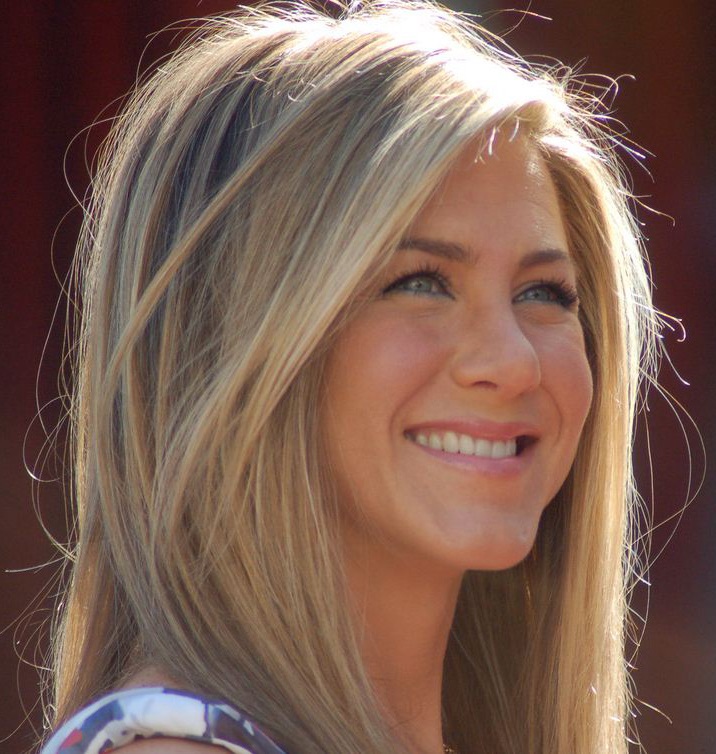
เจนนิเฟอร์ อนิสตัน

| name = เจนนิเฟอร์ อนิสตัน
| image = JenniferAnistonHWoFFeb2012.jpg
| imagesize = 250px
| caption = อนิสตันในงานจารึกฮอลลีวูดวอล์กออฟเฟมในเดือนกุมภาพันธ์ พ.ศ. 2012
|birth_name = เจนนิเฟอร์ โจอันนา อนิสตัน
| birth_place = ลอสแอนเจลิส รัฐแคลิฟอร์เนีย สหรัฐอเมริกา
| spouse = แบรด พิตต์(2000–2005) จัสติน เทอรู(2015–2017)
| occupation = ​
| yearsactive = 1987–ปัจจุบัน
| notable role = เรเชล กรีนจากเรื่อง เฟรนส์​(ค.ศ.1994–2004)เกรซ คอนเนลลีจากเรื่อง 7 วันนี้ พี่ขอเป็นพระเจ้า​(ค.ศ.2004)​
| homepage =
| emmyawards = นักแสดงนำหญิงยอดเยี่ยม สาขาซีรีส์ตลก ค.ศ. 2002 - เฟรนส์
| goldenglobeawards = นักแสดงนำหญิงยอดเยี่ยม จากซีรีส์ทางโทรทัศน์ประเภทเพลงหรือตลก ค.ศ. 2002 - เฟรนส์
| imdb_id = 0000098
เจนนิเฟอร์ โจอันนา อนิสตัน (; เกิด 11 กุมภาพันธ์ ค.ศ. 1969) เป็นนักแสดงและโปรดิวเซอร์​ชาวอเมริกัน เธอเป็นบุตรสาวของจอห์น อนิสตัน และแนนซี โดว์ อนิสตันเริ่มต้นอาชีพนักแสดงจากการเป็นตัวประกอบในฉากหลังที่ไม่ขึ้นเครดิตในภาพยนตร์ไซไฟ​เรื่อง "Mac and Me" ใน ค.ศ. 1988 จากนั้นเธอก็เริ่มมีผลงานการเป็นนักแสดงสมทบและนักแสดงรับเชิญในละครโทรทัศน์​แนว​ซิตคอมของช่องบริษัทแพร่สัญญาณฟ็อกซ์|ฟ็อกซ์และบริษัทแพร่สัญญาณแห่งชาติ|เอ็นบีซีอีกหลายเรื่อง ก่อนใน ค.ศ. 1993 เธอจะ​ได้รับโอกาสในการเป็นนักแสดงนำเป็นครั้งแรกในภาพยนตร์สยองขวัญ​เรื่อง "มันแอบอยู่ในบ้าน" ก่อนที่จะประสบความสำเร็จอย่างต่อเนื่องและได้กลายมาเป็นนักแสดงหญิงที่มีชื่อเสียงและประสบความสำเร็จในวงการภาพยนตร์ฮอลลีวูดโดยเฉพาะในช่วงต้นคริสต์ทศวรรษ 1990 โดยอนิสตันจัดเป็นหนึ่งในนักแสดงหญิงที่มีค่าตัวสูงที่สุดคนหนึ่งของฮอลลีวูดในช่วงเวลาดังกล่าว
เจนนิเฟอร์ อนิสตัน มีชื่อเสียงทั่วโลกจากบทเรเชล กรีน ในละครซิตคอมเรื่อง "เฟรนส์" ที่ออกอากาศทางสถานีบริษัทแพร่สัญญาณแห่งชาติ|เอ็นบีซีใน ค.ศ. 1994 ซึ่งจากบทบาทนี้ทำให้เธอได้รับรางวัลเอ็มมี, รางวัลลูกโลกทองคำ และรางวัลสมาคมนักแสดงภาพยนตร์และโทรทัศน์ โดยตัวละครตัวนี้ได้รับความนิยมอย่างแพร่หลายและกลายเป็นหนึ่งในตัวละครหญิงที่ยิ่งใหญ่ที่สุดบนโทรทัศน์ในสหรัฐอเมริกานอกจากนี้เธอยังประสบความสำเร็จในการแสดงภาพยนตร์แนวคอมเมดี​และภาพยนตร์รักตลก​หลายเรื่องเช่น "7 วันนี้ พี่ขอเป็นพระเจ้า​" (2003), "อยากลือดีนัก งั้นรักซะเลย" (2005), 'เตียงหัก แต่รักไม่เลิก" (2006) และ "แกล้งแต่งไม่แกล้งรัก" (2011)
อนิสตันได้รับการจารึกชื่ออยู่บนฮอลลีวูดวอล์กออฟเฟมใน ค.ศ. 2012 จากการจัดอันดับของนิตยสารฟอบส์ เธอได้อันดับที่ 3 ในรายชื่อ "นักแสดงหญิงที่มีรายได้สูงที่สุดในฮอลลีวูด" ในปี พ.ศ. 2557 ด้วยรายได้ 31 ล้านดอลลาร์สหรัฐ หนังสือพิมพ์นิวยอร์กโพสต์ประเมินทรัพย์สินของอนิสตัน ว่ามีมูลค่าสุทธิอยู่ที่ประมาณ 150 ล้านดอลลาร์สหรัฐ นอกจากนี้เธอยังอยู่ในรายชื่อ "ผู้หญิงที่สวยที่สุดในโลก" ใน ค.ศ. 2004 นิตยสารพีเพิล (นิตยสาร)|พีเพิล จัดให้เธอเป็น "ผู้หญิงที่สวยที่สุด" และได้รับการโหวตให้เป็น "ผู้หญิงที่เซ็กซี่ที่สุดอยู่ตลอดเวลา" ของนิตยสารเม็นส์เฮลต์ (นิตยสาร)|เม็นส์เฮลต์ ประจำปี ค.ศ. 2011 เธอสมรสกับแบรด พิตต์ในวันที่ 29 กรกฎาคม ค.ศ. 2000 โดยจัดพิธีสมรสที่ชายหาดแมลิบู (รัฐแคลิฟอร์เนีย)|แมลิบู แต่ต่อมาในวันที่ 7 มกราคม ค.ศ. 2005 พวกเขาได้หย่าร้างกันหลังจากใช้ชีวิตคู่กันห้าปี ใน ค.ศ. 2015 อนิสตันสมรสกับนักแสดง จัสติน เทอรู
==ผลงานภาพยนตร์==
| class="wikitable"
|+แถบสี
| style="background:#FFFFCC;"|
| ภาพยนตร์ที่ยังไม่เผยแพร่
|
| class="wikitable plainrowheaders sortable"
|-
! ปี
! เรื่อง
! บท
! class="unsortable" | Notes
! class="unsortable" |
|-
! scope="row"| 1988
|"Mac and Me"
| Dancer at a McDonald's party
| Uncredited Extra
| style="text-align:center;"|
|-
! scope="row"| 1993
|"มันแอบอยู่ในบ้าน|Leprechaun -​ มันแอบอยู่ในบ้าน"
| Tory Reding
| rowspan="6" |
| style="text-align:center;"|
|-
! rowspan="2" scope="row" | 1996
| "เพียงเธอ เป็นหัวใจของเรา|She's the One -​ เพียงเธอ เป็นหัวใจของเรา"
| Renee Fitzpatrick
| style="text-align:center;"|
|-
| "Dream for an Insomniac"
| Allison
| style="text-align:center;"|
|-
! rowspan="2" scope="row" | 1997
|Til There Was You"
| Debbie
| style="text-align:center;"|
|-
|"เติมหัวใจให้เต็มฝัน|Picture Perfect -​ เติมหัวใจให้เต็มฝัน"
| Kate Mosley
| style="text-align:center;"|
|-
! rowspan="3" scope="row" | 1998
|'
| Clove
| style="text-align:center;"|
|-
|"Waiting for Woody"
| Herself
| ภาพยนตร์สั้น 30 นาที
| style="text-align:center;"|
|-
|"สัมพันธ์รักกลางใจฉัน|The Object of My Affection -​ สัมพันธ์รักกลางใจฉัน"
| Nina Borowski
| rowspan="10" |
| style="text-align:center;"|
|-
! rowspan="2" scope="row" | 1999
|"เด็ดหัวเจ้านายจอมเฮี้ยว|Office Space -​ เด็ดหัวเจ้านายจอมเฮี้ยว"
| Joanna
| style="text-align:center;"|
|-
|"ไออ้อน ไจแอนท์ หุ่นเหล็กเพื่อนยักษ์ต่างโลก​"
| แอนนี ฮิวจ์ส (พากย์เสียงตัวละคร)
| style="text-align:center;"|
|-
! scope="row"| 2001
|"หนุ่มร็อคดวงพลิกล็อค|Rock Star -​ หนุ่มร็อคดวงพลิกล็อค"
| Emily Poule
| style="text-align:center;"|
|-
! scope="row"| 2002
|"ผู้หญิงหวามรัก|The Good Girl -​ ผู้หญิงหวามรัก​"
| จัสติน ลาสต์
| style="text-align:center;"|
|-
! scope="row"| 2003
|"7 วันนี้ พี่ขอเป็นพระเจ้า|Bruce Almighty -​ 7 วันนี้ พี่ขอเป็นพระเจ้า"
| เกรซ คอนเนลลี
| style="text-align:center;"|
|-
! scope="row"| 2004
|"กล้า กล้าหน่อย อย่าปล่อยให้ชวดรัก|Along Came Polly -​ กล้า กล้าหน่อย อย่าปล่อยให้ชวดรัก"
| Polly Prince
| style="text-align:center;"|
|-
! rowspan="2" scope="row" | 2005
|"ปมพิศวาสรักลวงโลก|Derailed - ​ปมพิศวาสรักลวงโลก"
| Lucinda Harris / Jane
| style="text-align:center;"|
|-
|"อยากลือดีนัก งั้นรักซะเลย|Rumor Has It -​ อยากลือดีนัก งั้นรักซะเลย"
| Sarah Huttinger
| style="text-align:center;"|
|-
! rowspan="3" scope="row" | 2006
|"มิตรภาพของเรา อย่าให้เงินมาเกี่ยว|Friends with Money -​ มิตรภาพของเรา อย่าให้เงินมาเกี่ยว"
| โอลิเวีย
| style="text-align:center;"|
|-
|"Room 10"
| ร่วมกำกับภาพยนตร์
| ภาพยนตร์สั้น 18 นาที
| style="text-align:center;"|
|-
|"เตียงหัก แต่รักไม่เลิก|The Break-Up -​ เตียงหัก แต่รักไม่เลิก​"
| Brooke Meyers
| rowspan="2" |
| style="text-align:center;"|
|-
! rowspan="3" scope="row" | 2008
|"จอมป่วนหน้าซื่อ|Marley & Me -​ จอมป่วนหน้าซื่อ"
| Jenny Grogan
| style="text-align:center;"|
|-
|"Burma: It Can't Wait"
| โปรดิวเซอร์และกำกับภาพยนตร์
| ภาพยนตร์สั้น
| style="text-align:center;"|Sources:
*
*
|-
|"Management"
| Sue Claussen
| เป็นผู้อำนวยการสร้าง
| style="text-align:center;"|
|-
! rowspan="2" scope="row" | 2009
|"หนุ่มกิ๊กสาวกั๊ก สมการรักไม่ลงตัว|He's Just Not That Into You -​ หนุ่มกิ๊กสาวกั๊ก สมการรักไม่ลงตัว"
| เบ็ธ เมอร์ฟี
| rowspan="3" |
| style="text-align:center;"|
|-
|"รักแท้ มีแค่ครั้งเดียว|Love Happens -​ รักแท้ มีแค่ครั้งเดียว"
| Eloise Chandler
| style="text-align:center;"|
|-
! rowspan="2" scope="row" | 2010
|"จับแฟนสาวสุดจี๊ดมาเข้าปิ้ง|The Bounty Hunter - จับแฟนสาวสุดจี๊ดมาเข้าปิ้ง​"
| Nicole Hurley
| style="text-align:center;"|
|-
|"ปุ๊บปั๊บสลับกิ๊ก|The Switch -​ ปุ๊บปั๊บสลับกิ๊ก​"
| Kassie Larson
| Also executive producer
| style="text-align:center;"|
|-
! rowspan="3" scope="row" | 2011
|"แกล้งแต้งไม่แกล้งรัก|Just Go with It -​ แกล้งแต่งไม่แกล้งรัก"
| Katherine Murphy / Devlin Maccabee
| rowspan="2" |
| style="text-align:center;"|
|-
|"รวมหัวสอยเจ้านายจอมแสบ|Horrible Bosses -​ รวมหัวสอยเจ้านายจอมแสบ"
| ดร.จูเลีย แฮร์ริส
| style="text-align:center;"|
|-
|"Five (2011 film)|Five"
| Director: Segment Mia
| เป็นผู้อำนวยการสร้าง
|
|-
! rowspan="2" scope="row" | 2012
|"หนีเมืองเฮี้ยว มาเฟี้ยวบ้านนอก|Wanderlust -​ หนีเมืองเฮี้ยว มาเฟี้ยวบ้านนอก"
| Linda Gergenblatt
|
| style="text-align:center;"|
|-
|"$ellebrity"
| Herself
| Documentary film
| style="text-align:center;"|
|-
! rowspan="2" scope="row" | 2013
|"มิลเลอร์ มิลรั่ว ครอบครัวกำมะลอ|We're the Millers -​ มิลเลอร์ มิลรั่ว ครอบครัวกำมะลอ"
| Sarah "Rose" O'Reilly
|
| style="text-align:center;"|
|-
|"Life of Crime (film)|Life of Crime"
| Margaret "Mickey" Dawson
| Also executive producer
| style="text-align:center;"|
|-
! rowspan="4" scope="row" | 2014
|"รวมหัวสอย เจ้านายจอมแสบ 2|Horrible Bosses 2 -​ รวมหัวสอย เจ้านายจอมแสบ 2"
| ดร.จูเลีย แฮร์ริส
| rowspan="2" |
| style="text-align:center;"|
|-
|"She's Funny That Way (film)|She's Funny That Way"
| Jane Claremont
| style="text-align:center;"|
|-
|"ลุกขึ้นใหม่ ให้ใจลืมเจ็บ|Cake - ลุกขึ้นใหม่ ให้ใจลืมเจ็บ​"
| แคลร์ ซิมมอนส์
| เป็นผู้อำนวยการสร้าง
| style="text-align:center;"|
|-
|"Journey to Sundance"
| Herself
| rowspan="2" | Documentary film
| style="text-align:center;"|
|-
! scope="row"| 2015
|"Unity (film)|Unity"
| Narrator
| style="text-align:center;"|
|-
! rowspan="3" scope="row" | 2016
|"แม่ก็คือแม่ จบนะ|Mother's Day -​ แม่ก็คือแม่ จบนะ"
| แซนดี นิวเฮาส์
| rowspan="3" |
| style="text-align:center;"|
|-
|"บริการนกกระสาเบบี๋เดลิเวอรี่|Storks -​ บริการนกกระสาเบบี๋เดลิเวอรี่"
| Sarah Gardner (voice)
| style="text-align:center;"|
|-
|"ออฟฟิศ คริสต์มาส ปาร์ตี้"
| Carol Vanstone
| style="text-align:center;"|
|-
! scope="row"| 2017
|"สมรภูมิโหด คำสัญญาลูกผู้ชาย|The Yellow Birds -​ สมรภูมิโหด คำสัญญาลูกผู้ชาย"
| Maureen Murphy
| rowspan="3" | Also executive producer
| style="text-align:center;"|Sources:
*
* cite web|title='The Yellow Birds': Film Review Sundance 2017|work=The Hollywood Reporter|date=January 21, 2017|first=Todd|last=McCarthy
|-
! scope="row"| 2018
|"นางงามหัวใจไซส์บิ๊ก|Dumplin' -​ นางงามหัวใจไซส์บิ๊ก"
| Rosie Dickson
| style="text-align:center;"|Sources:
*
*
|-
! scope="row"| 2019
|"ปริศนาฮันนีมูนอลวน|Murder Mystery -​ ปริศนาฮันนีมูนอลวน"
| Audrey Spitz
| style="text-align:center;"|
|
== อ้างอิง ==
== แหล่งข้อมูลอื่น ==
*
*
หมวดหมู่:นักแสดงอเมริกัน
หมวดหมู่:บุคคลจากลอสแอนเจลิส
หมวดหมู่:บุคคลจากแมนแฮตตัน
หมวดหมู่:ชาวอเมริกันเชื้อสายสกอตแลนด์
หมวดหมู่:ชาวอเมริกันเชื้อสายไอริช‎
หมวดหมู่:ชาวอเมริกันเชื้อสายกรีก
หมวดหมู่:ชาวอเมริกันเชื้อสายอิตาลี
หมวดหมู่:นักแสดงละครโทรทัศน์หญิงชาวอเมริกัน
หมวดหมู่:นักแสดงหญิงชาวอเมริกันในศตวรรษที่ 20
หมวดหมู่:นักแสดงหญิงชาวอเมริกันในศตวรรษที่ 21
หมวดหมู่:นักแสดงภาพยนตร์หญิงชาวอเมริกัน
หมวดหมู่:นักการกุศลชาวอเมริกัน